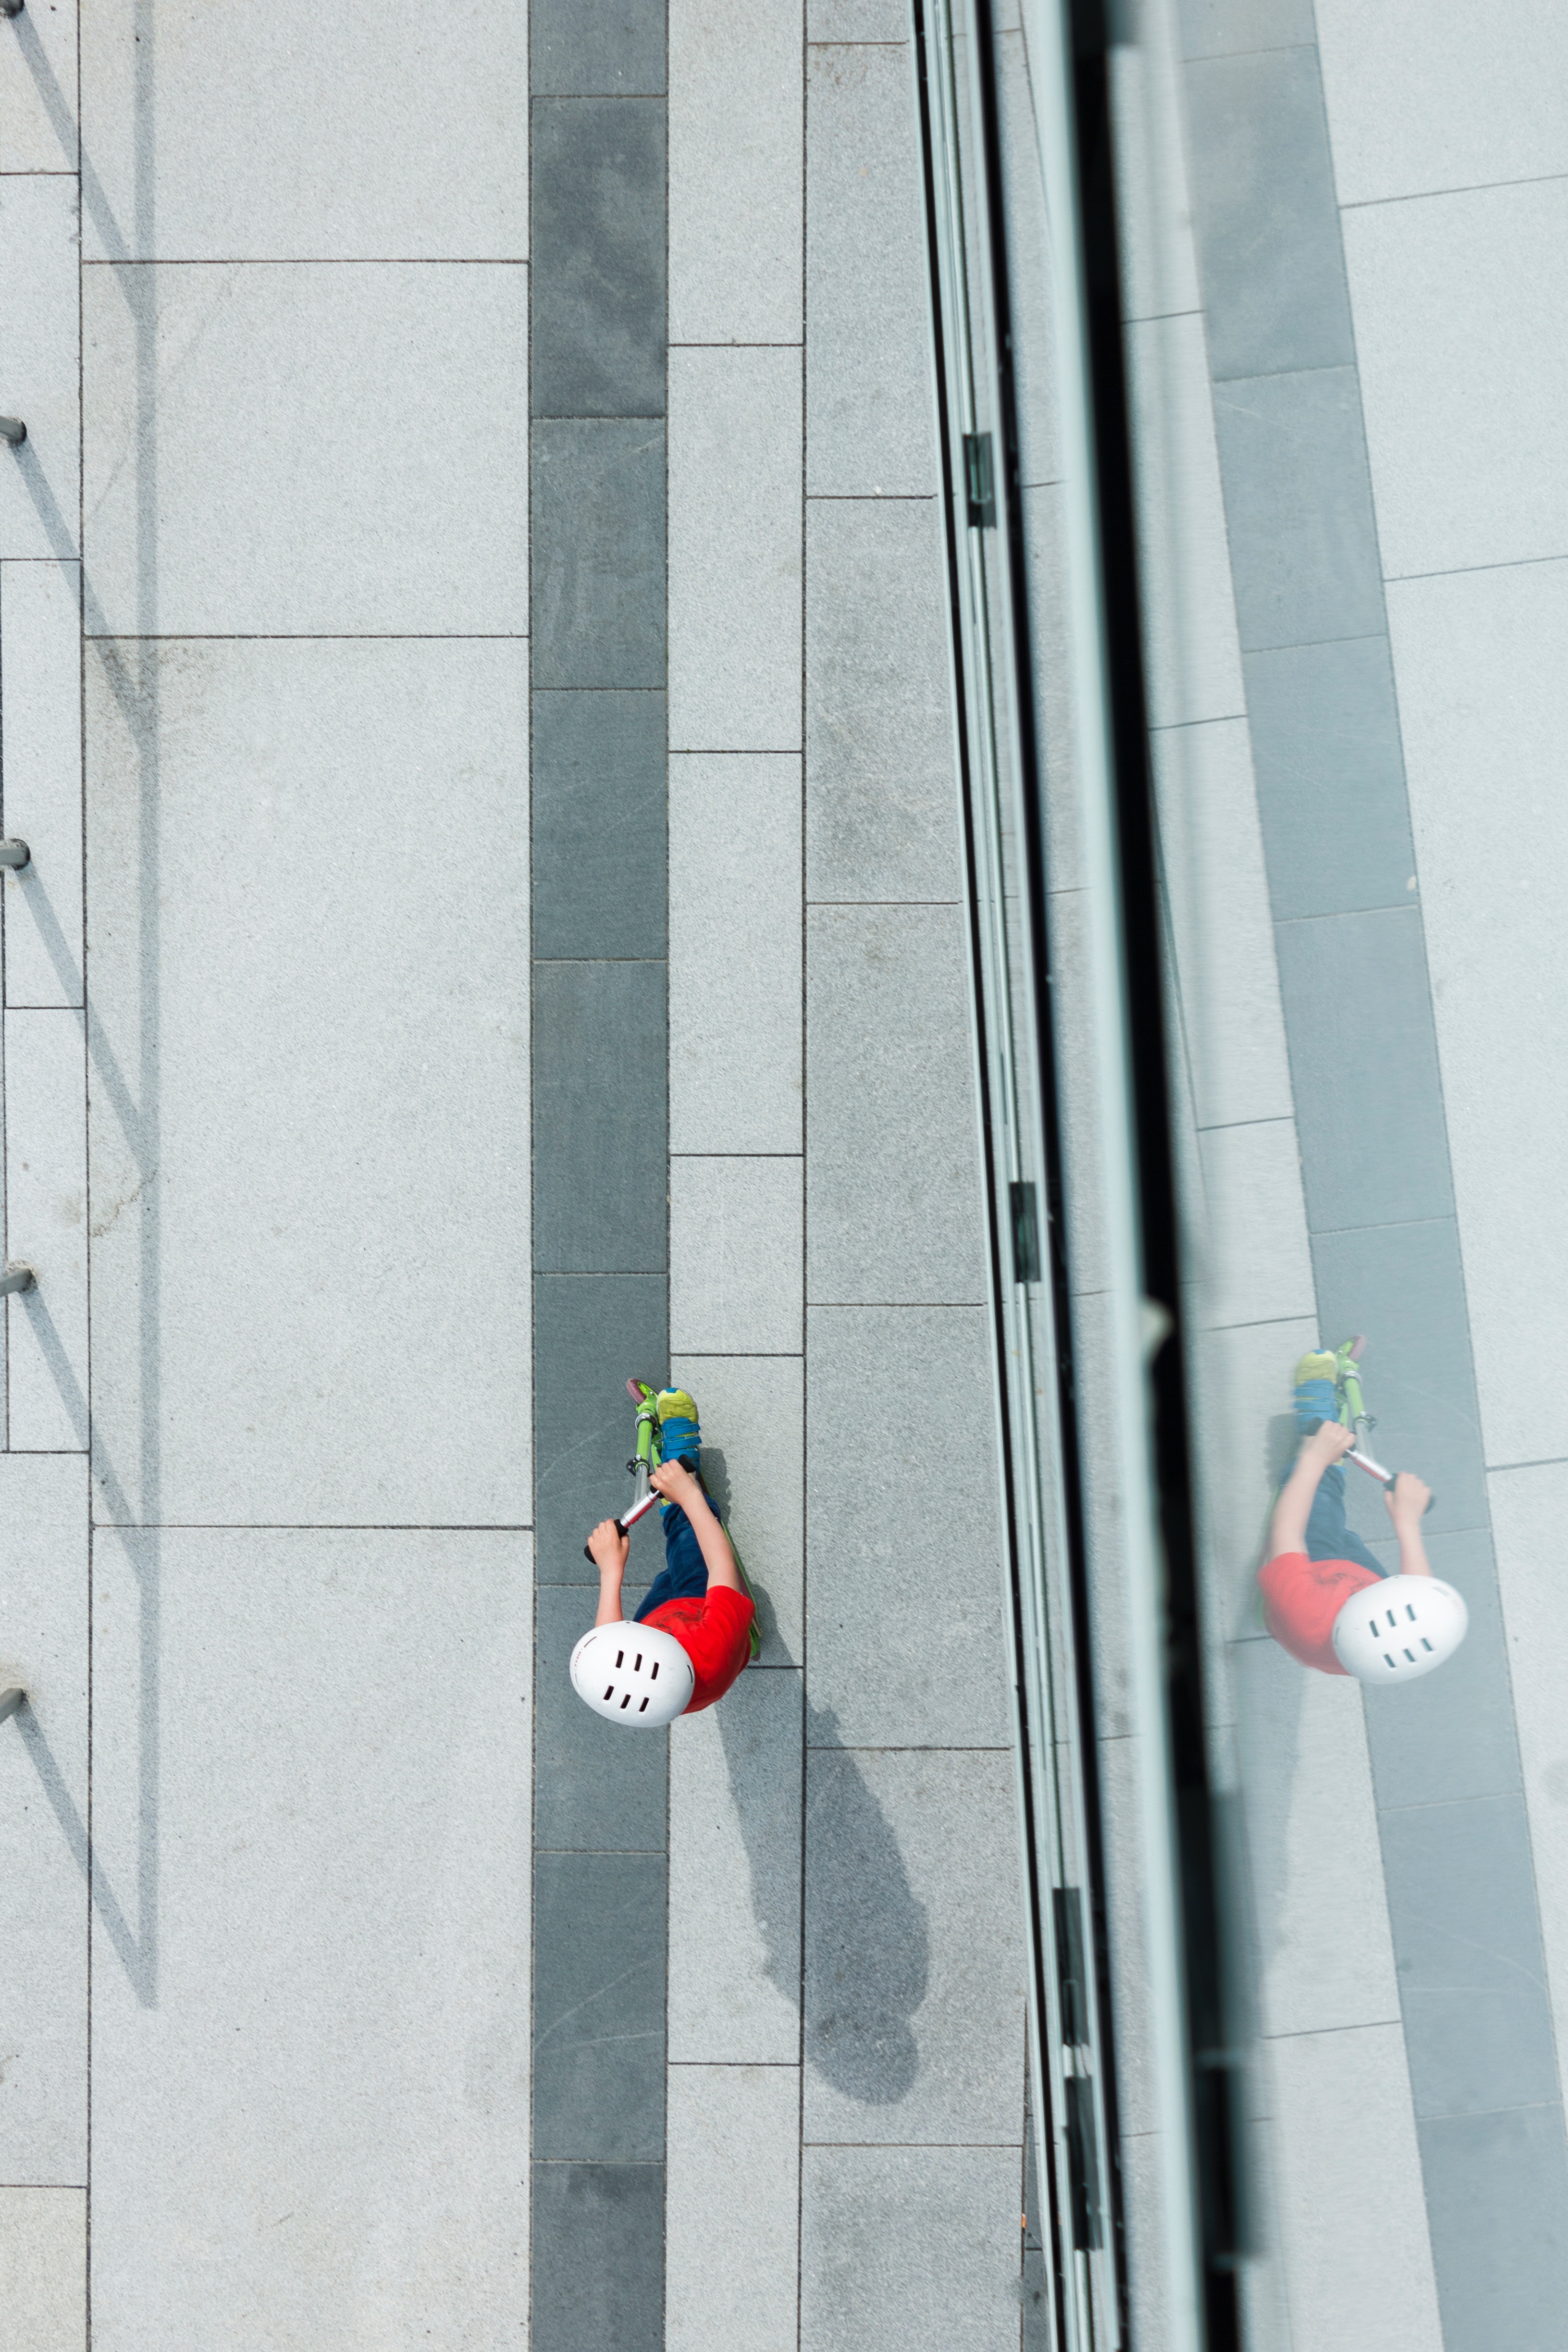
road, wall, advertising, line, lane, shape